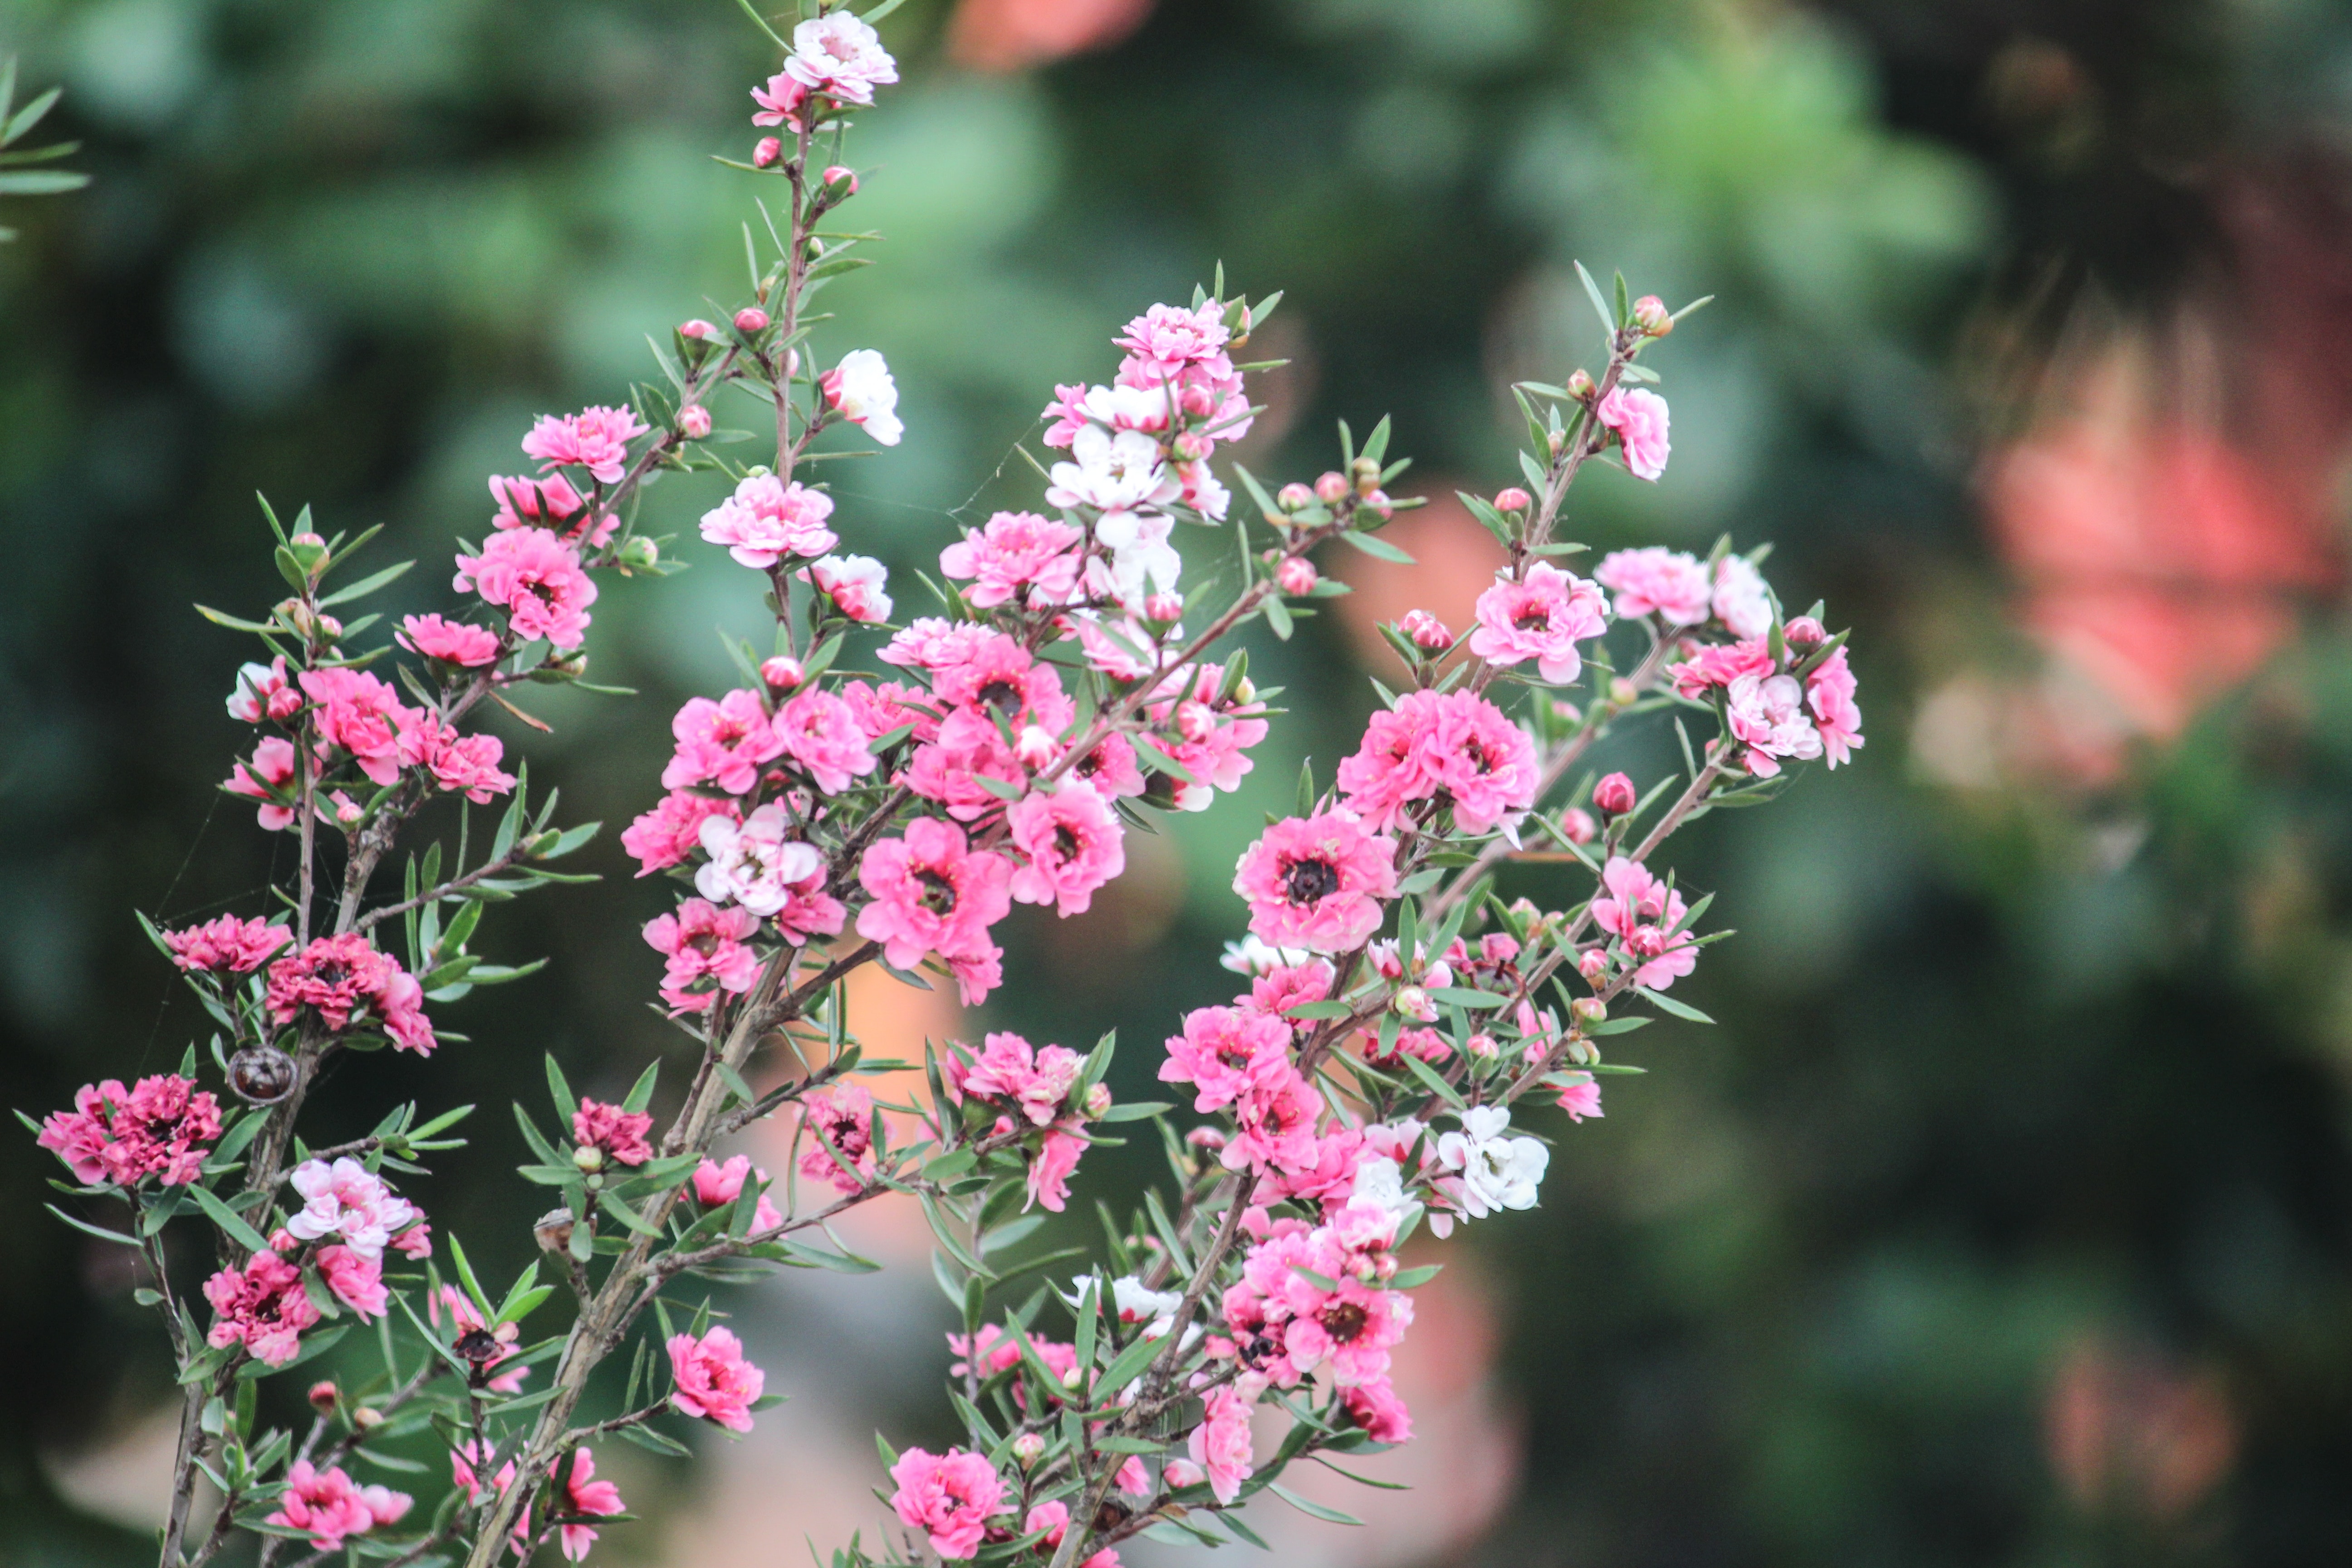
flower, pink, plant, flowering plant, subshrub, botany, spring, shrub, annual plant, wildflower, loosestrife and pomegranate family, dianthus, pink family, blossom, verbena family, daphne, perennial plant